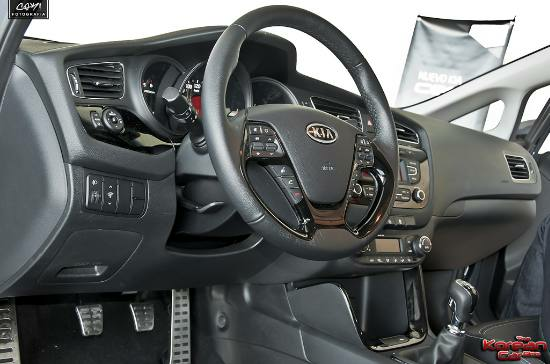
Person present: No